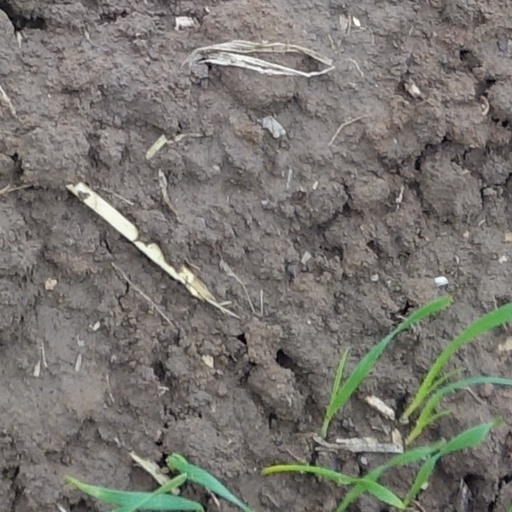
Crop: wheat